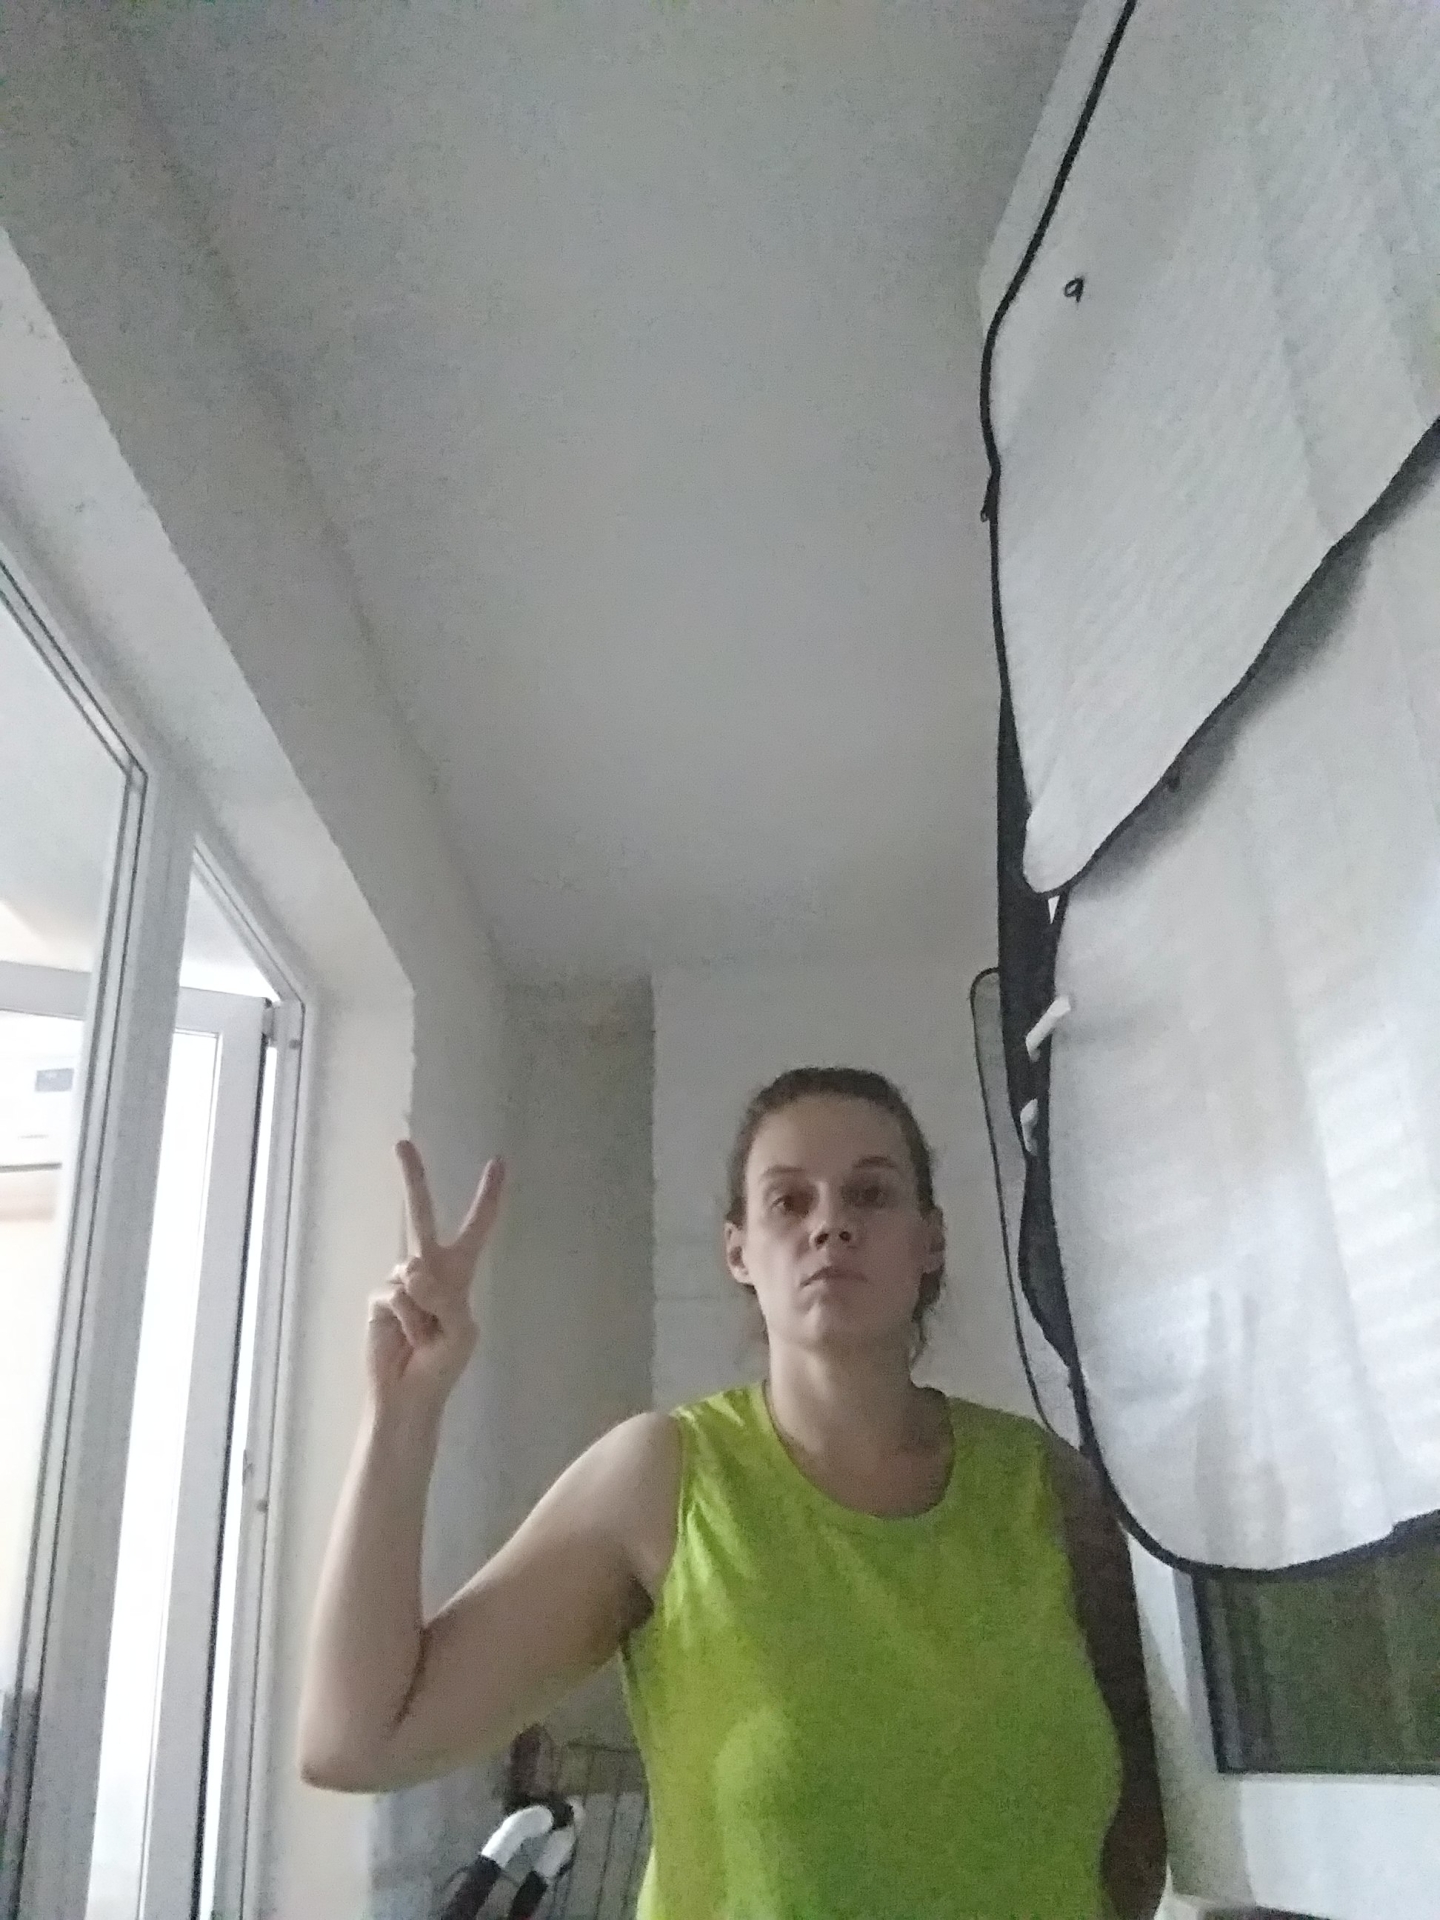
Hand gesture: peace